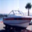
Label: ship